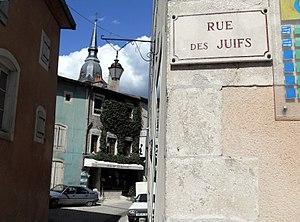
Commercy (Meuse, France) - La Rue des Juifs se trouve à l'ombre du clocher de l'église...
Les toponymes juifs sont nombreux en France et témoignent de plus de 2000 ans d'histoire des Juifs en France. Beaucoup notamment rappellent la présence des Juifs avant leur expulsion du royaume au XIVᵉ siècle. D'autres rappellent les communautés qui ont perduré en Alsace ou en Avignon et en Comtat-Venaissin jusqu'au début du XXᵉ siècle. En 1946, l'historien Robert Anchel, cité par Gérard Nahon, recensait 191 toponymes juifs en France. Aujourd'hui, grâce à Internet et les sites de cartes géographiques, on peut en recenser plus de 400 auxquels se sont ajoutés ceux qui commémorent la Shoah.